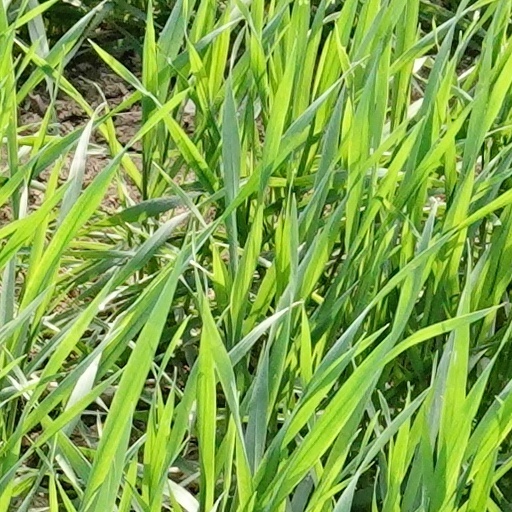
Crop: wheat